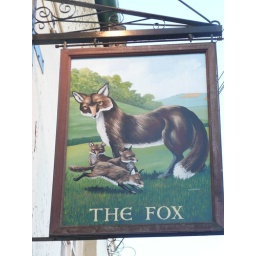
Mr Oldreive seems to have cornered the pub sign market in this little corner of Keston!